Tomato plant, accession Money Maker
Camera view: vertical (180 deg); turntable rotation: 150 degrees
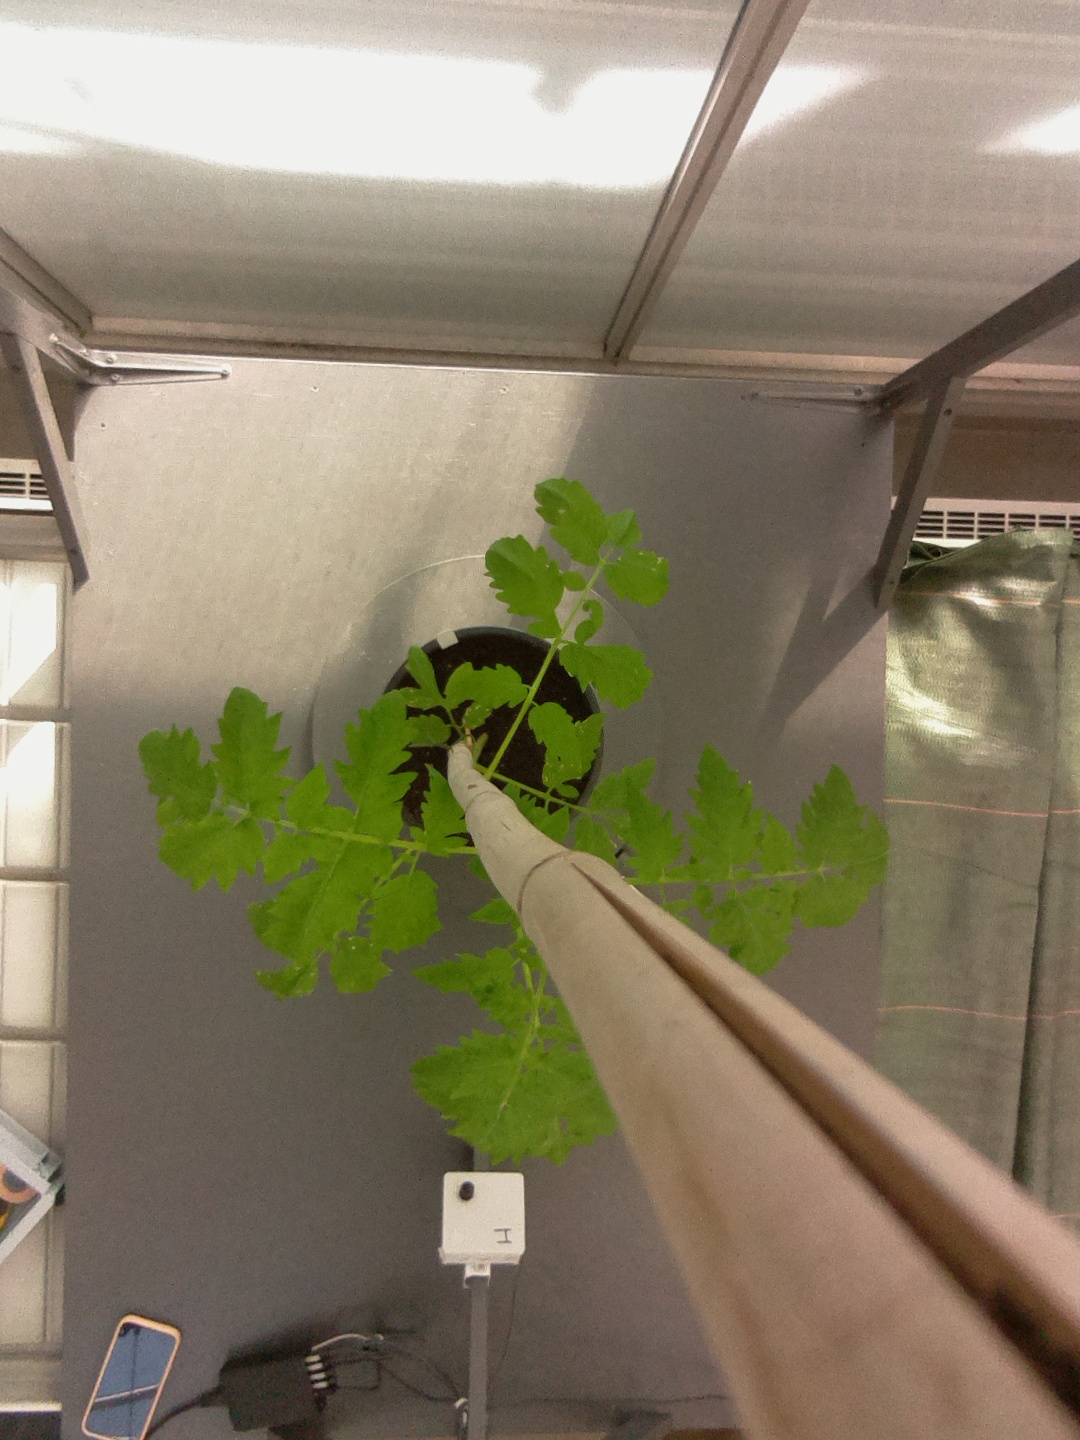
BBCH growth stage 14: 8 of true leaves visible